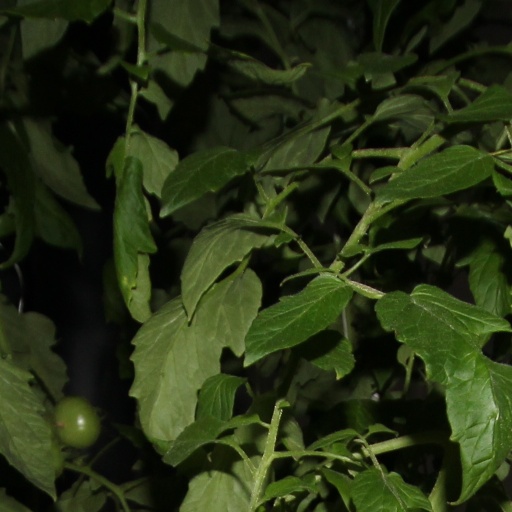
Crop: tomato